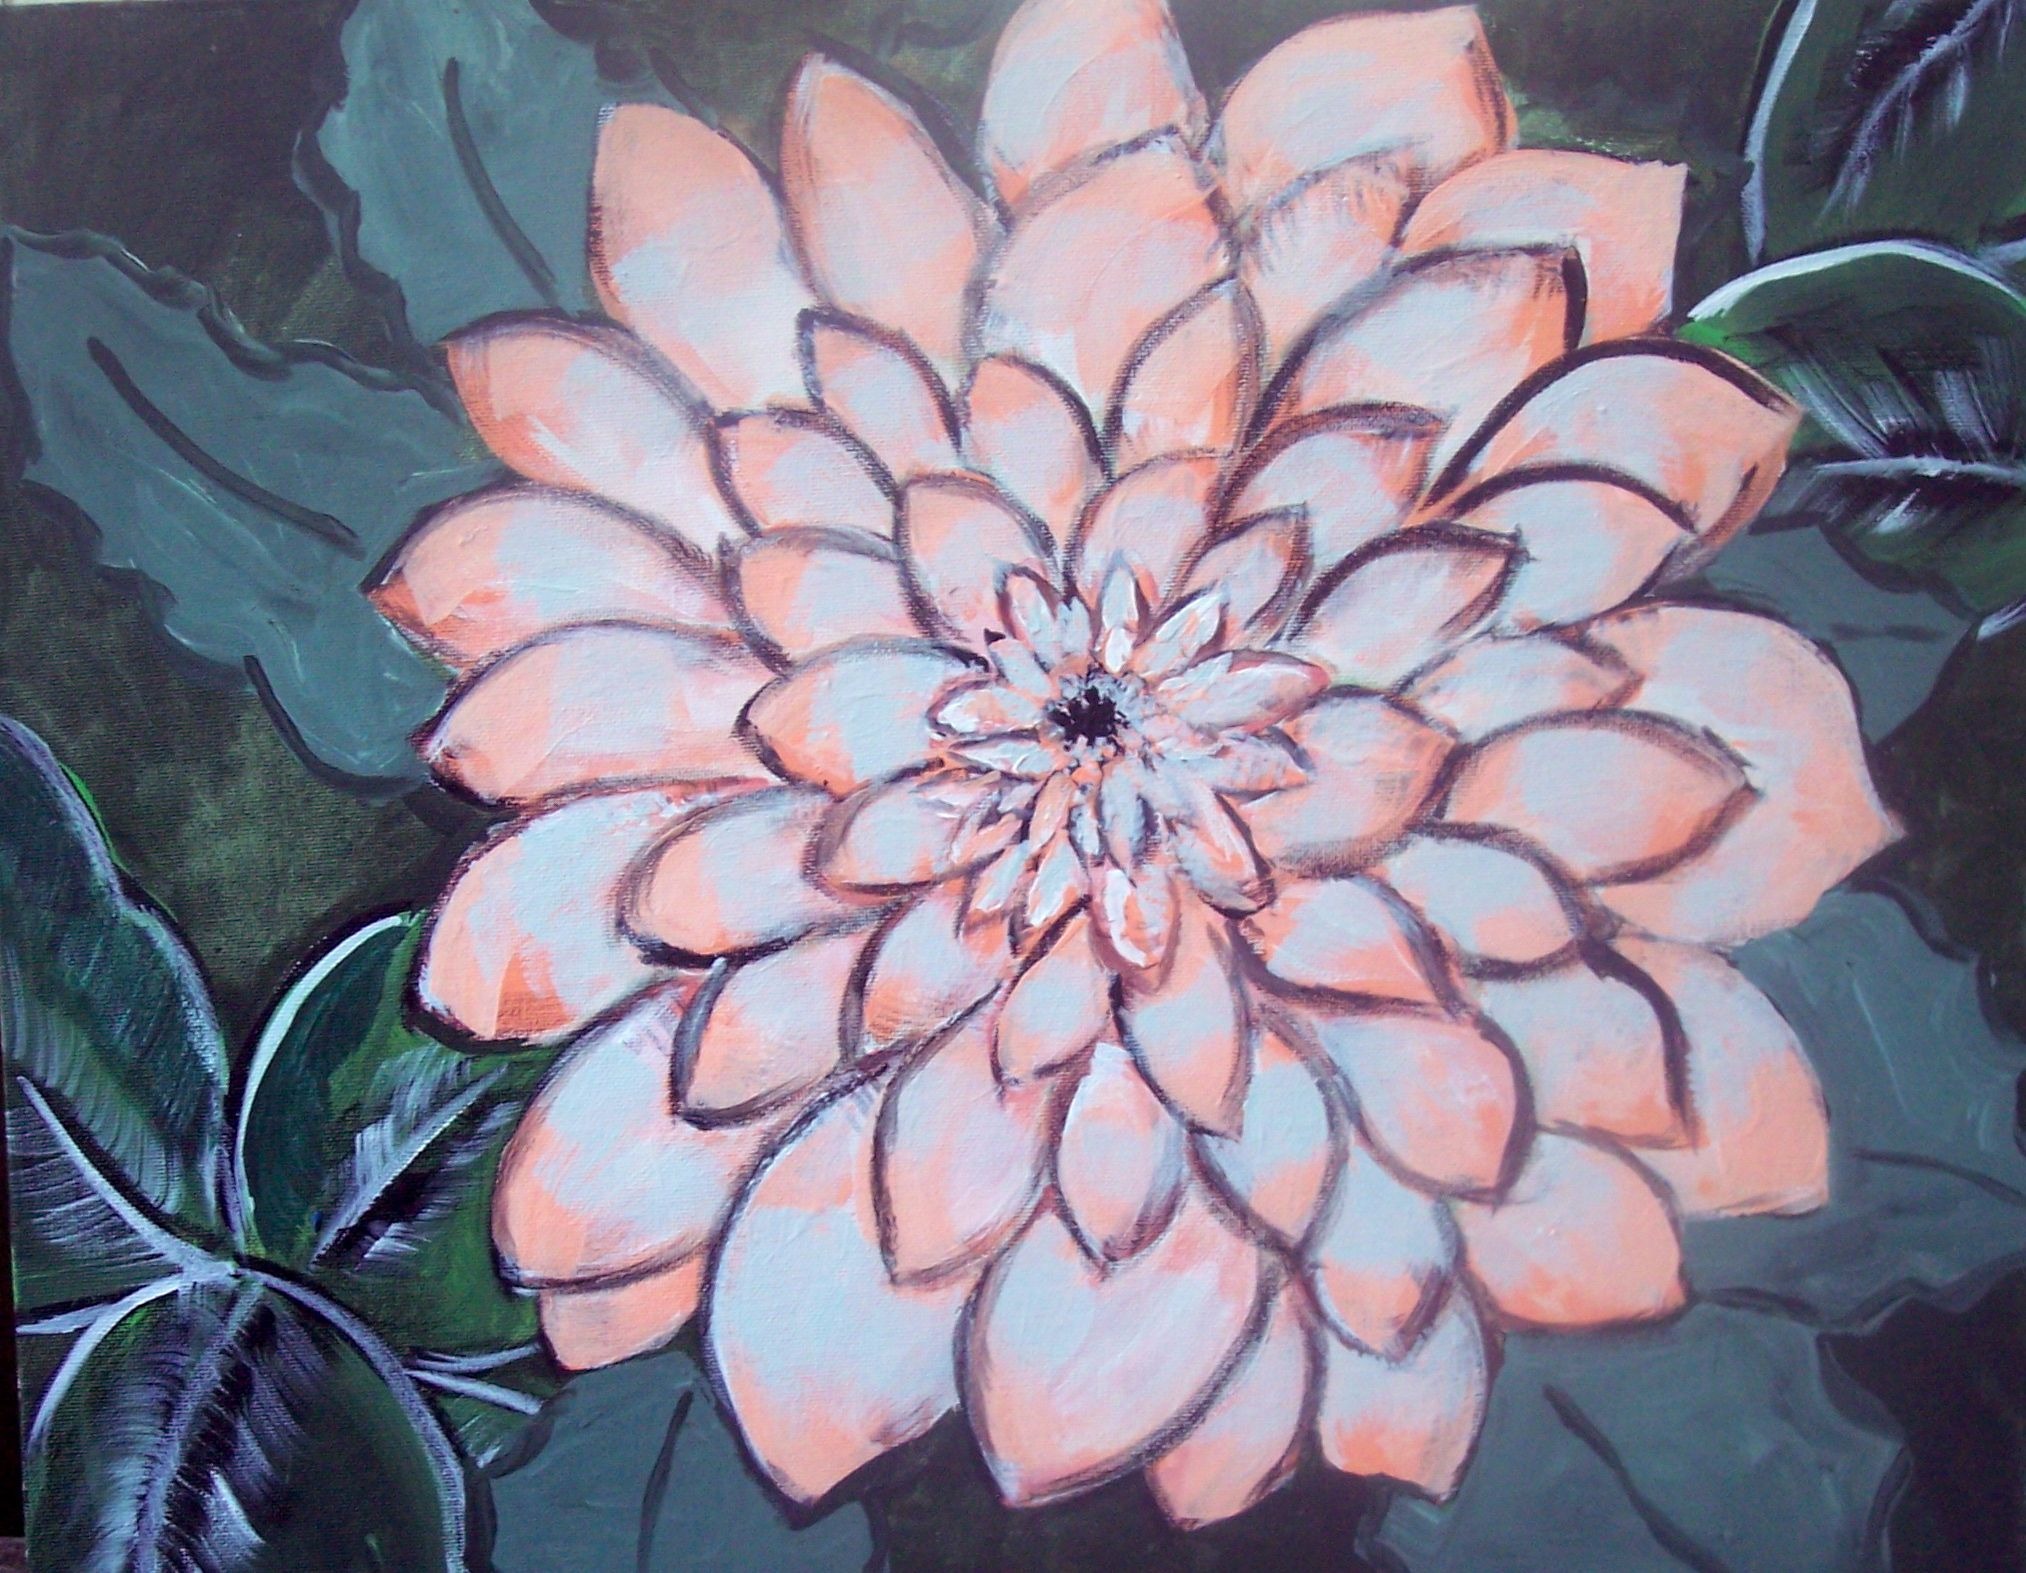
blossom, creative, plant, stem, leaf, flower, petal, floral, love, gift, pattern, portrait, collection, symbol, natural, artistic, fresh, romance, romantic, botany, pink, flora, botanical, painting, feminine, ornament, ecology, flowers, dahlia, art, design, decorative, motif, passion, elegant, soft, valentine, bud, gorgeous, sensuality, delicacy, flowering plant, daisy family, fragility, tenderly, land plant